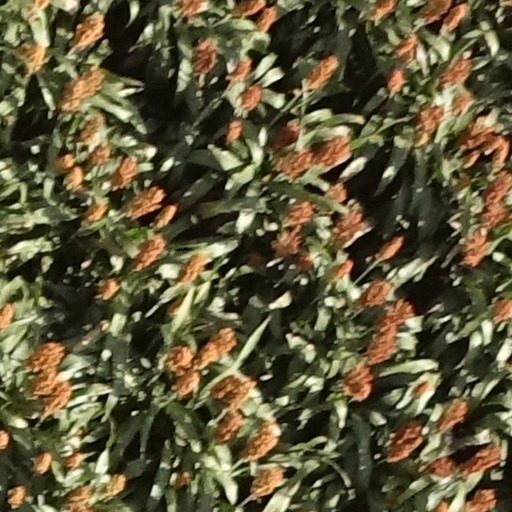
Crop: sorghum